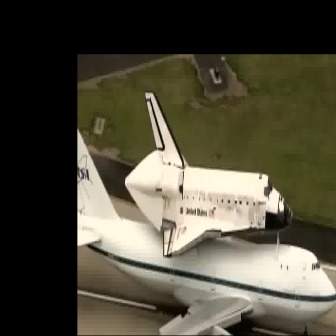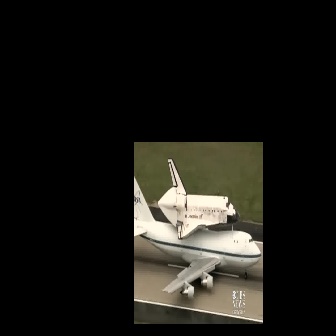
  Please identify the target specified by the bounding box [123,89,293,259] in the first image and locate it in the second image. Return the coordinates in [x_min,y_min,x_max,y_max] format.
Answer: [157,157,239,239]